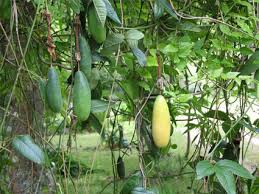
Label: Banana